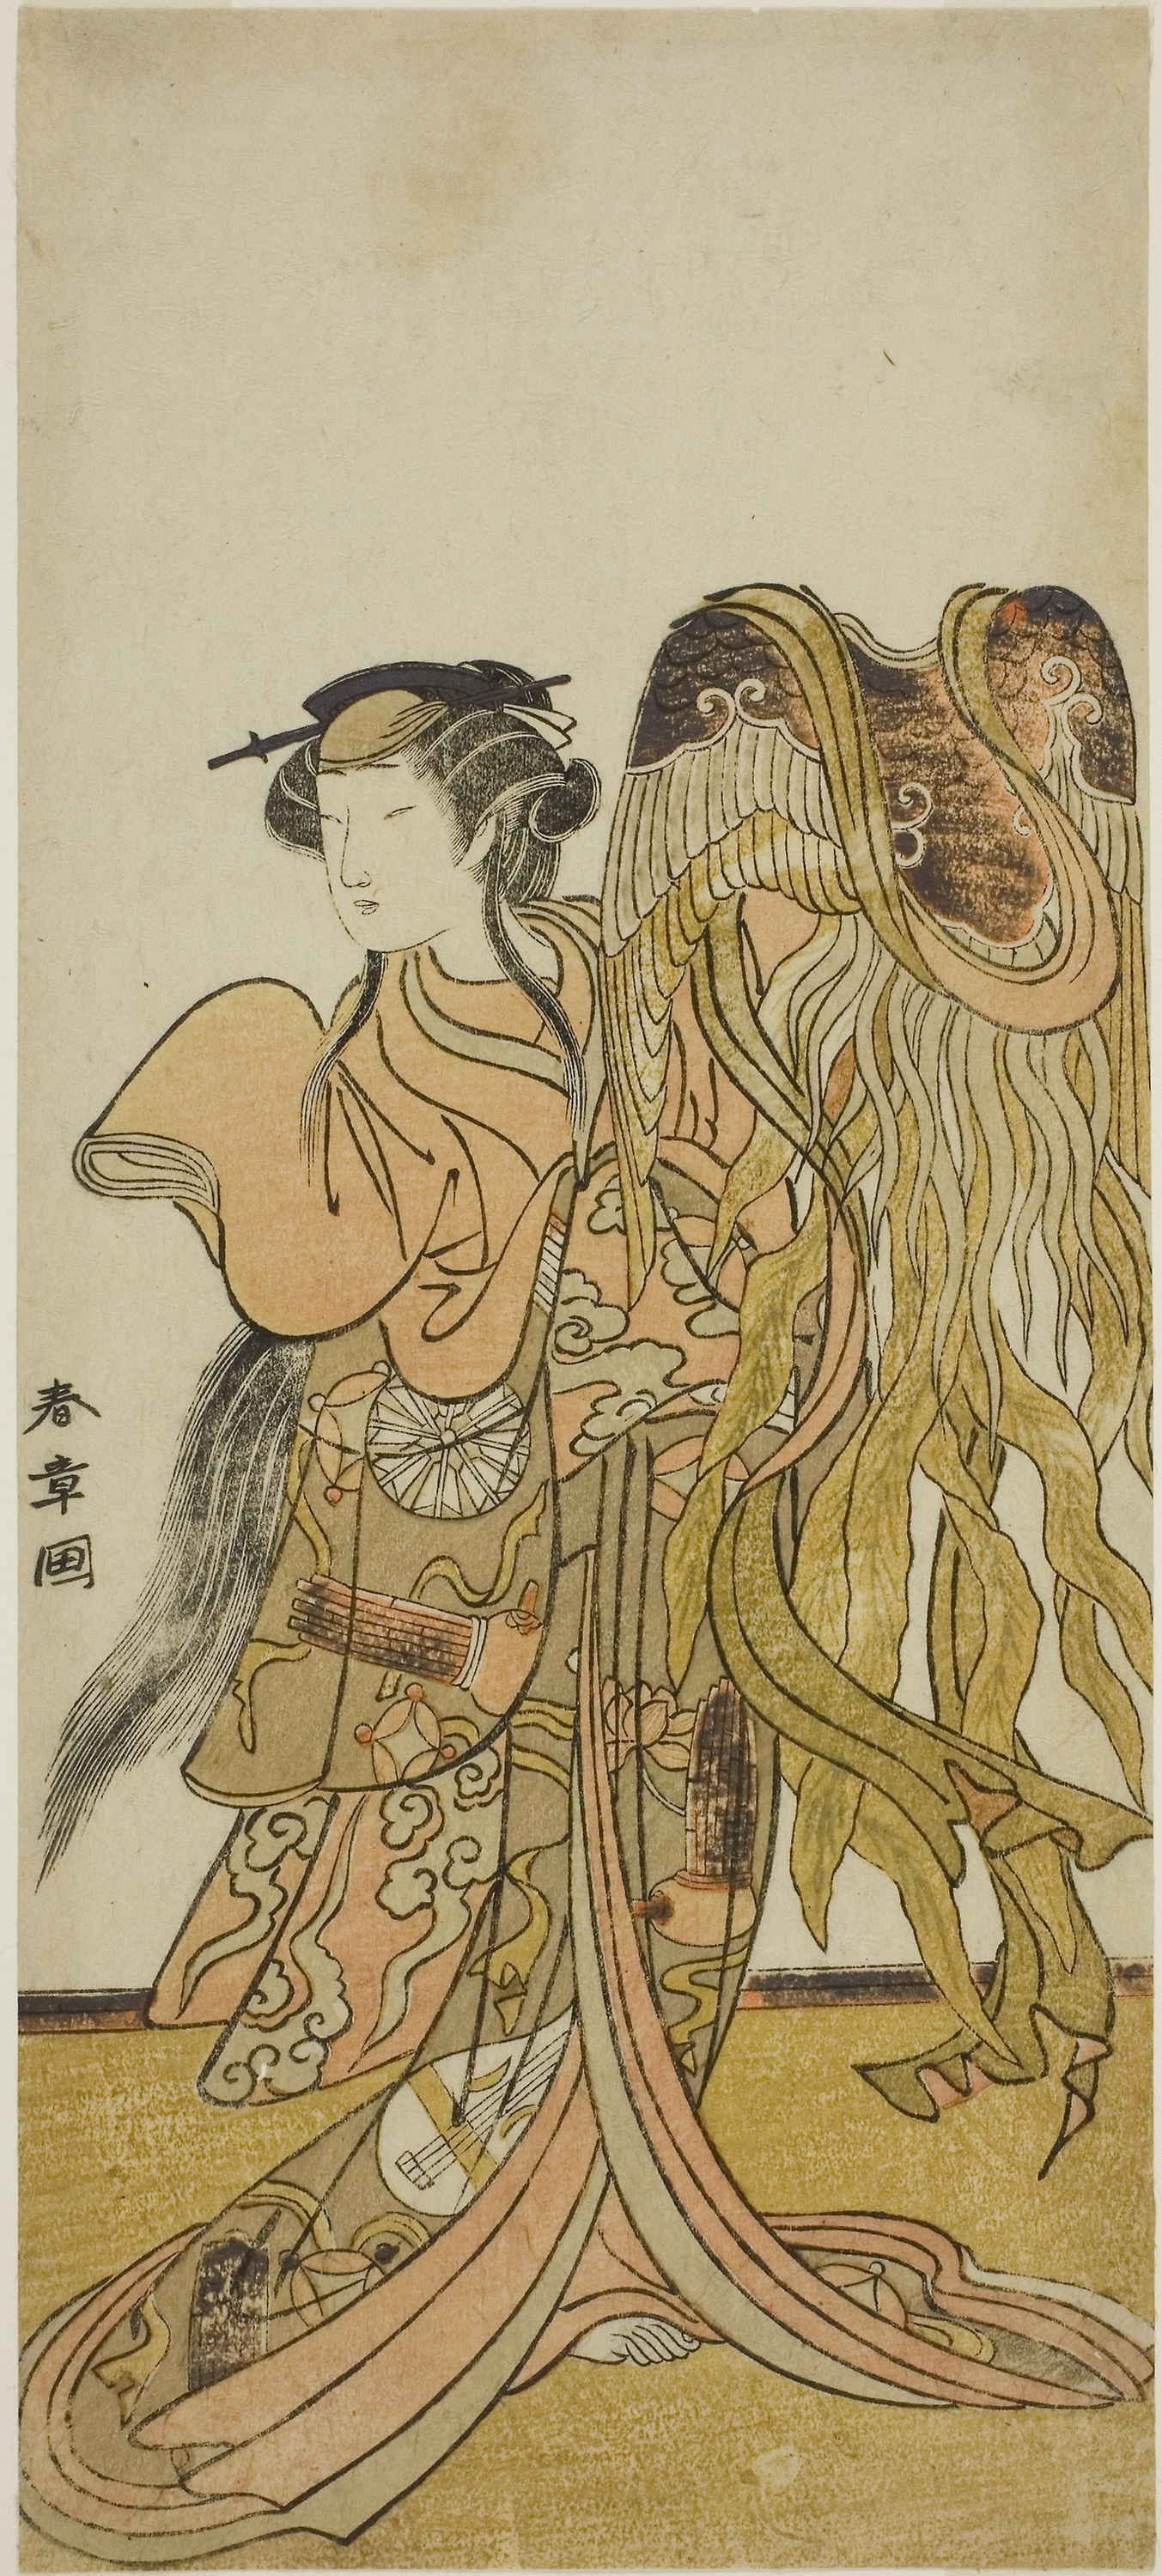
art, illustration, drawing, costume design, painting, fictional character, long hair, mythology